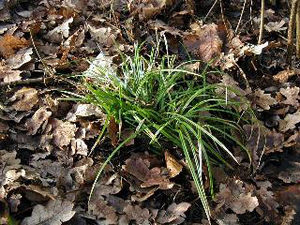
Halvgræs-familien
Skov-Star, en typisk halvgræs-art.
Skov-Star, en typisk halvgræs-art.
Halvgræs-familien er en familie med forholdsvis få slægter. Det er fælles for familien, at arterne indeholder auroner, favonsulfater, flavon C-glykosider, kestose og isokestose samt oligosakkarider. Planterne har i reglen treradede, spiralstillede blade, i modsætning til græsfamilien som typisk har toradet stillede blade, og har massive stængler med blomster i endestillede stande.